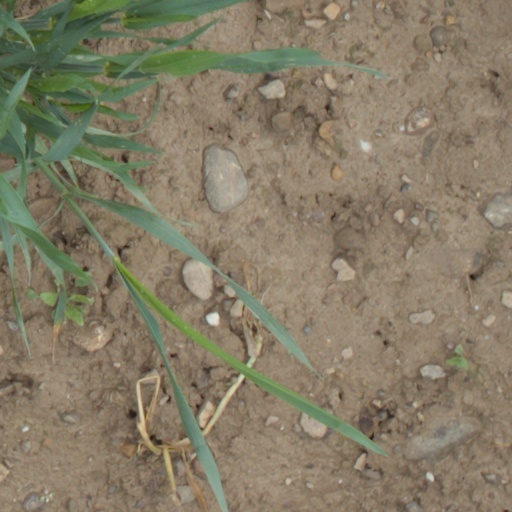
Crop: wheat